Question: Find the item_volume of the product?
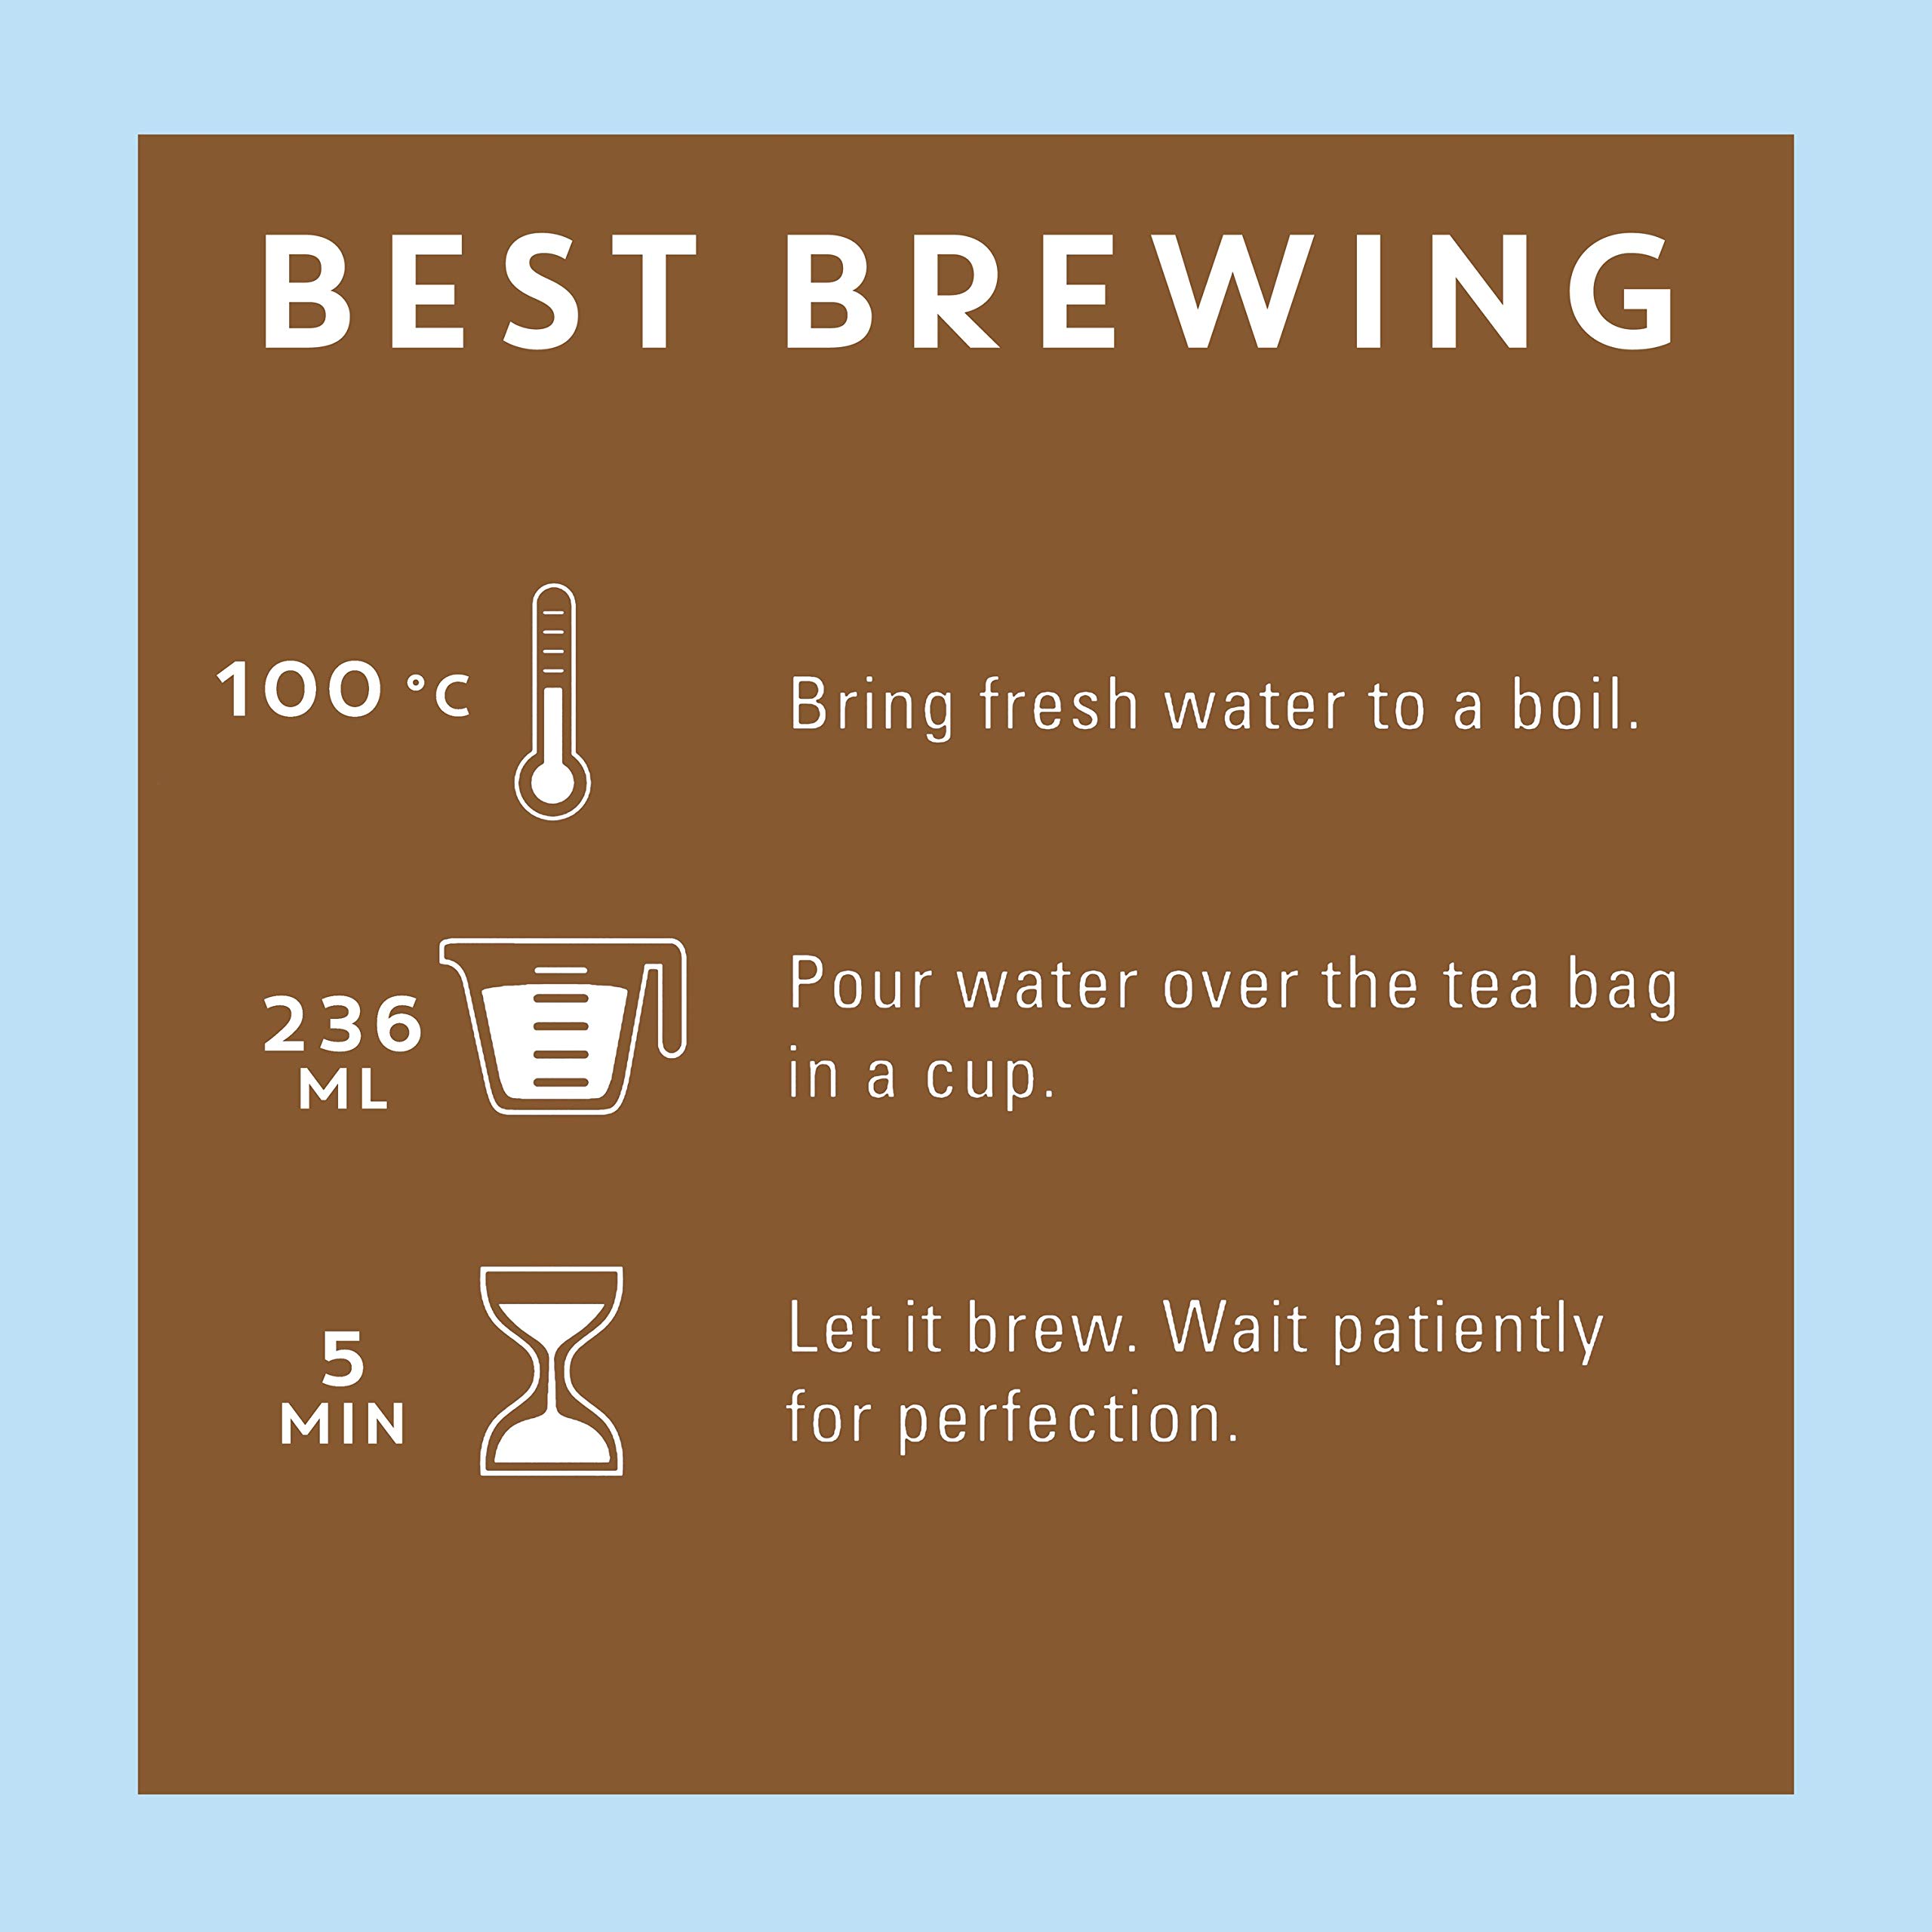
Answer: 236.0 millilitre